Bygstad Church

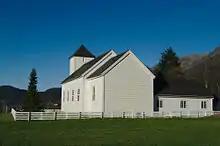
View of the church

Bygstad Church is a parish church of the Church of Norway in Sunnfjord Municipality in Vestland county, Norway. It is located in the village of Bygstad. It one of the four churches for the Gaular parish which is part of the Sunnfjord prosti (deanery) in the Diocese of Bjørgvin. The white, wooden church was built in a long church style in 1845 using designs by the architect Hans Linstow. The church seats about 300 people.